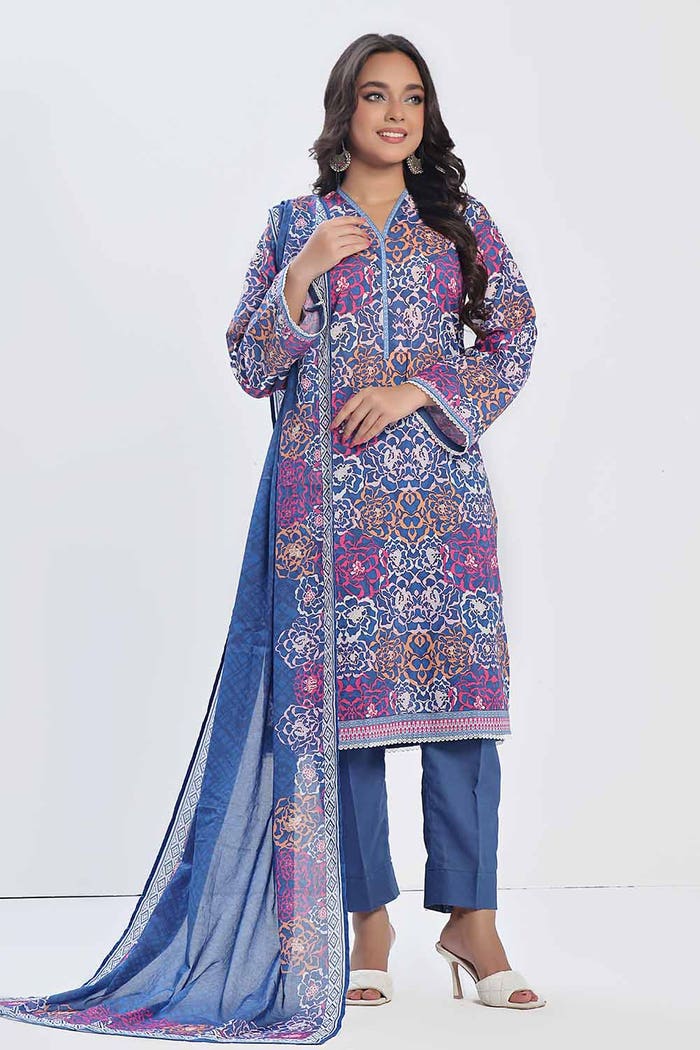
blue multi embroidered cotton suit